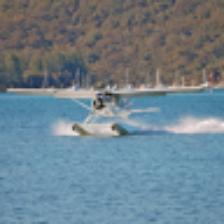
Label: NonHuman